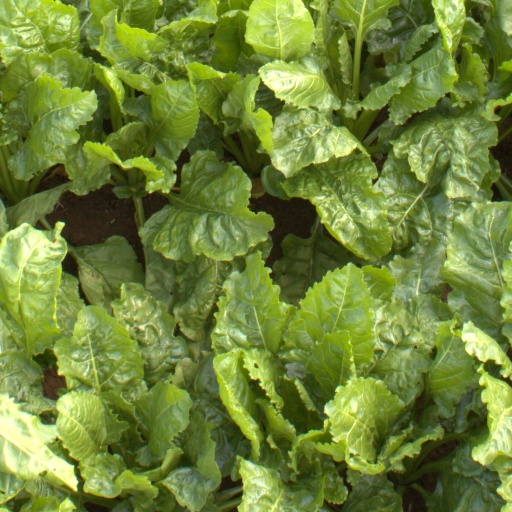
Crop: sugar beet